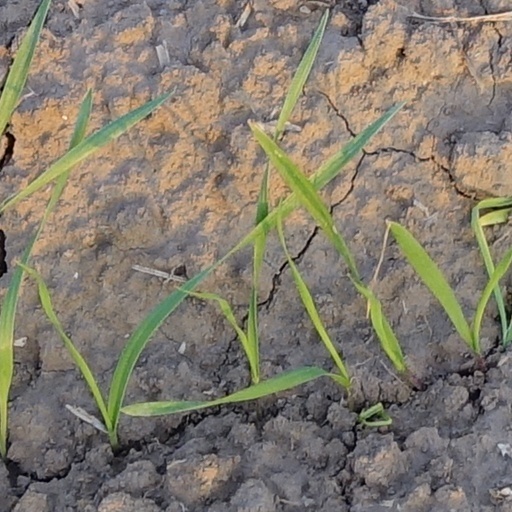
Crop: wheat